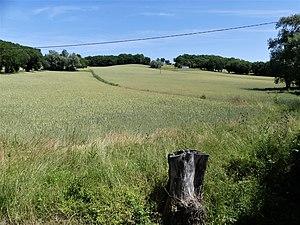
Coteau à l'est de la Douyne et de la route départementale 416, un kilomètre au nord du bourg de Montauriol, Lot-et-Garonne, France.
Montauriol est une commune du Sud-Ouest de la France, située dans le département de Lot-et-Garonne, en région Nouvelle-Aquitaine.